Hans Bredow

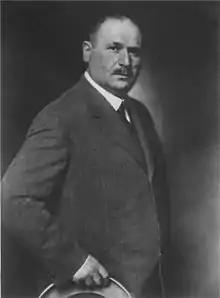
Hans Bredow (1922)

Hans Bredow (26 November 1879 – 9 January 1959) was a German radio broadcasting pioneer and the first chairman of Weimar Germany's National broadcasting service. He is regarded as the "father of German broadcasting".